Pavel Bure

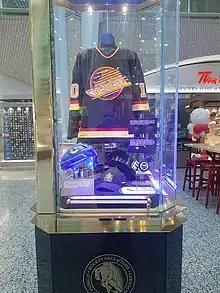
Pavel Bure's jersey worn in his second season on display at the Hockey Hall of Fame.

Bure's playing style reflected the speed, skill, and puck possession that was prominent in Soviet Union hockey programs. The most prevalent aspects of his game were his skating speed, agility, and acceleration, which earned him his nickname the "Russian Rocket". He was able to use his quickness to separate himself from defenders, to retrieve pucks before the opposition could in all zones of the ice, and to skate the length of the ice on many occasions. In a 1993 poll of NHL coaches conducted by hockey writer Bob McKenzie, Bure was named the league's best skater with eight of twenty-one votes, twice as many votes as any other player. One coach noted: "Bure has the best combination of speed, agility, and balance ... He can also use change of speed better than anybody in the league right now."